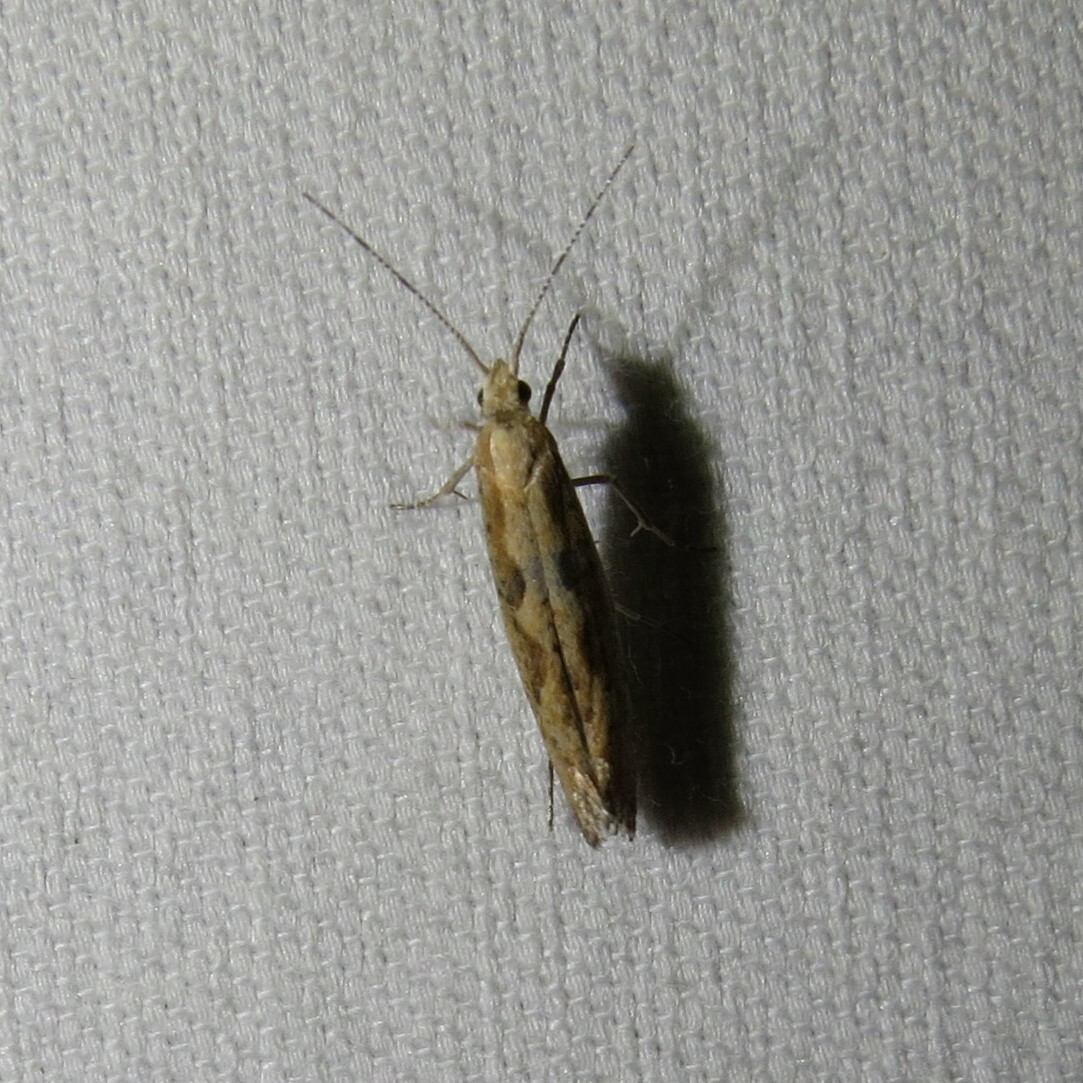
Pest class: diamondback_moth